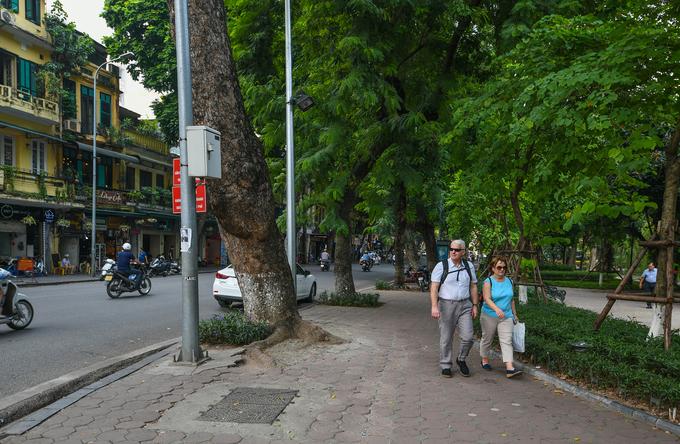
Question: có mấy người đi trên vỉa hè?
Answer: có hai người đi trên vỉa hè